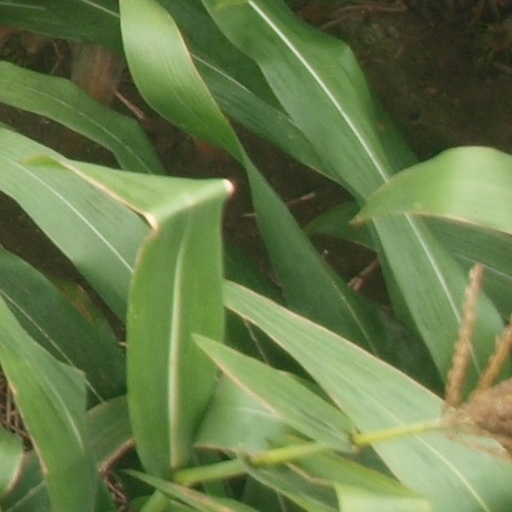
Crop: maize; corn